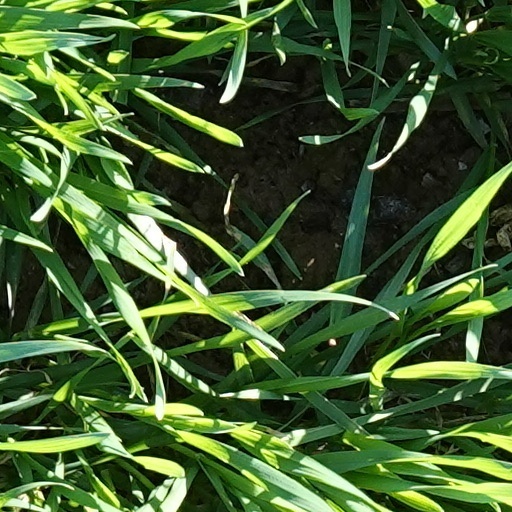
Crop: wheat